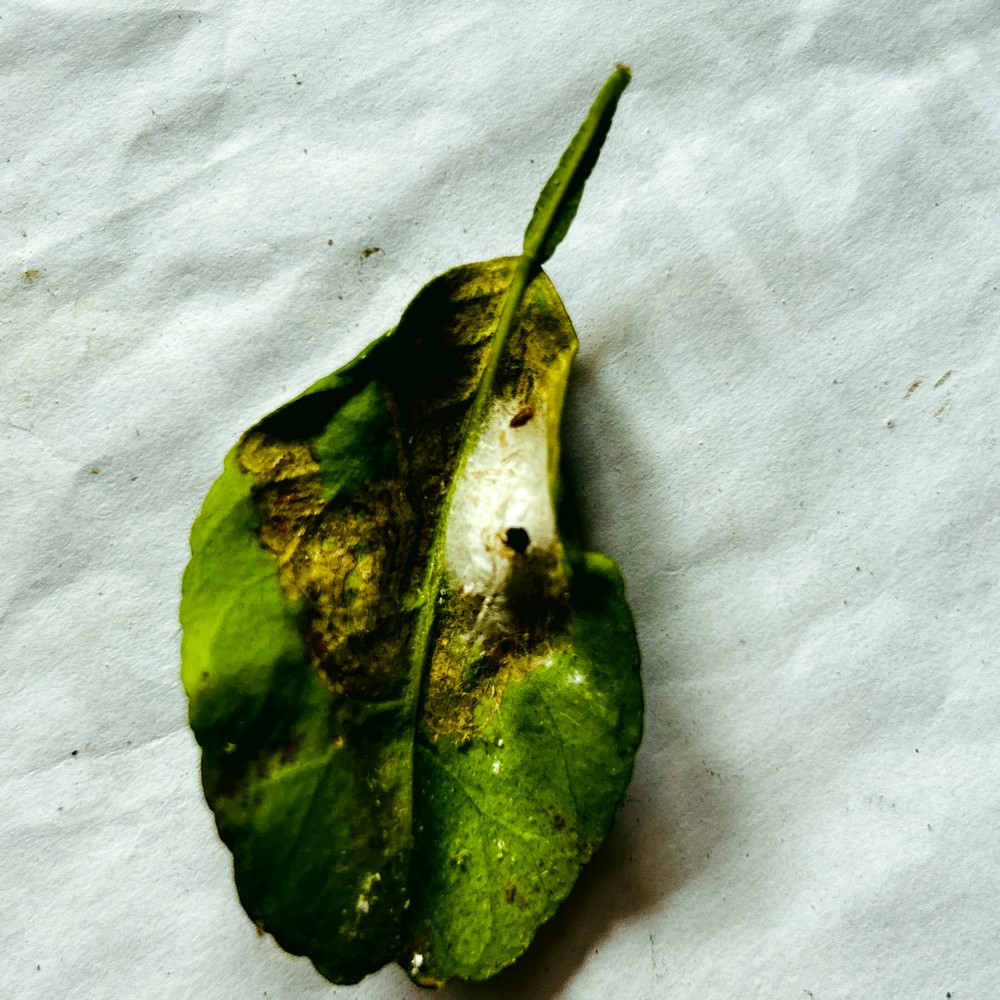
Label: Spider Mites